Handy Cross roundabout

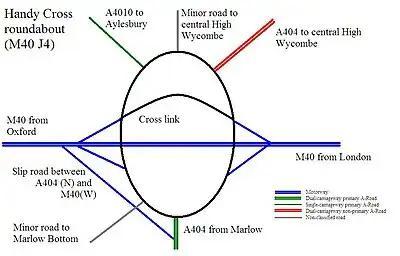
The layout of the roundabout

Handy Cross roundabout is a major road interchange at Handy Cross, High Wycombe, Buckinghamshire; the junction for High Wycombe, the M40 motorway and the A404 dual-carriageway. It is the terminus of the A4010 which runs to Aylesbury.